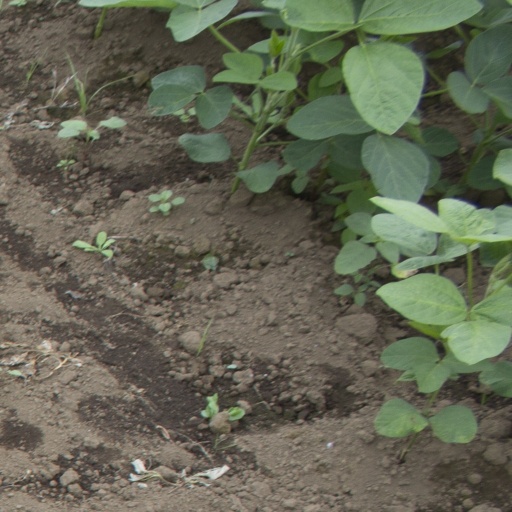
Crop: soybean